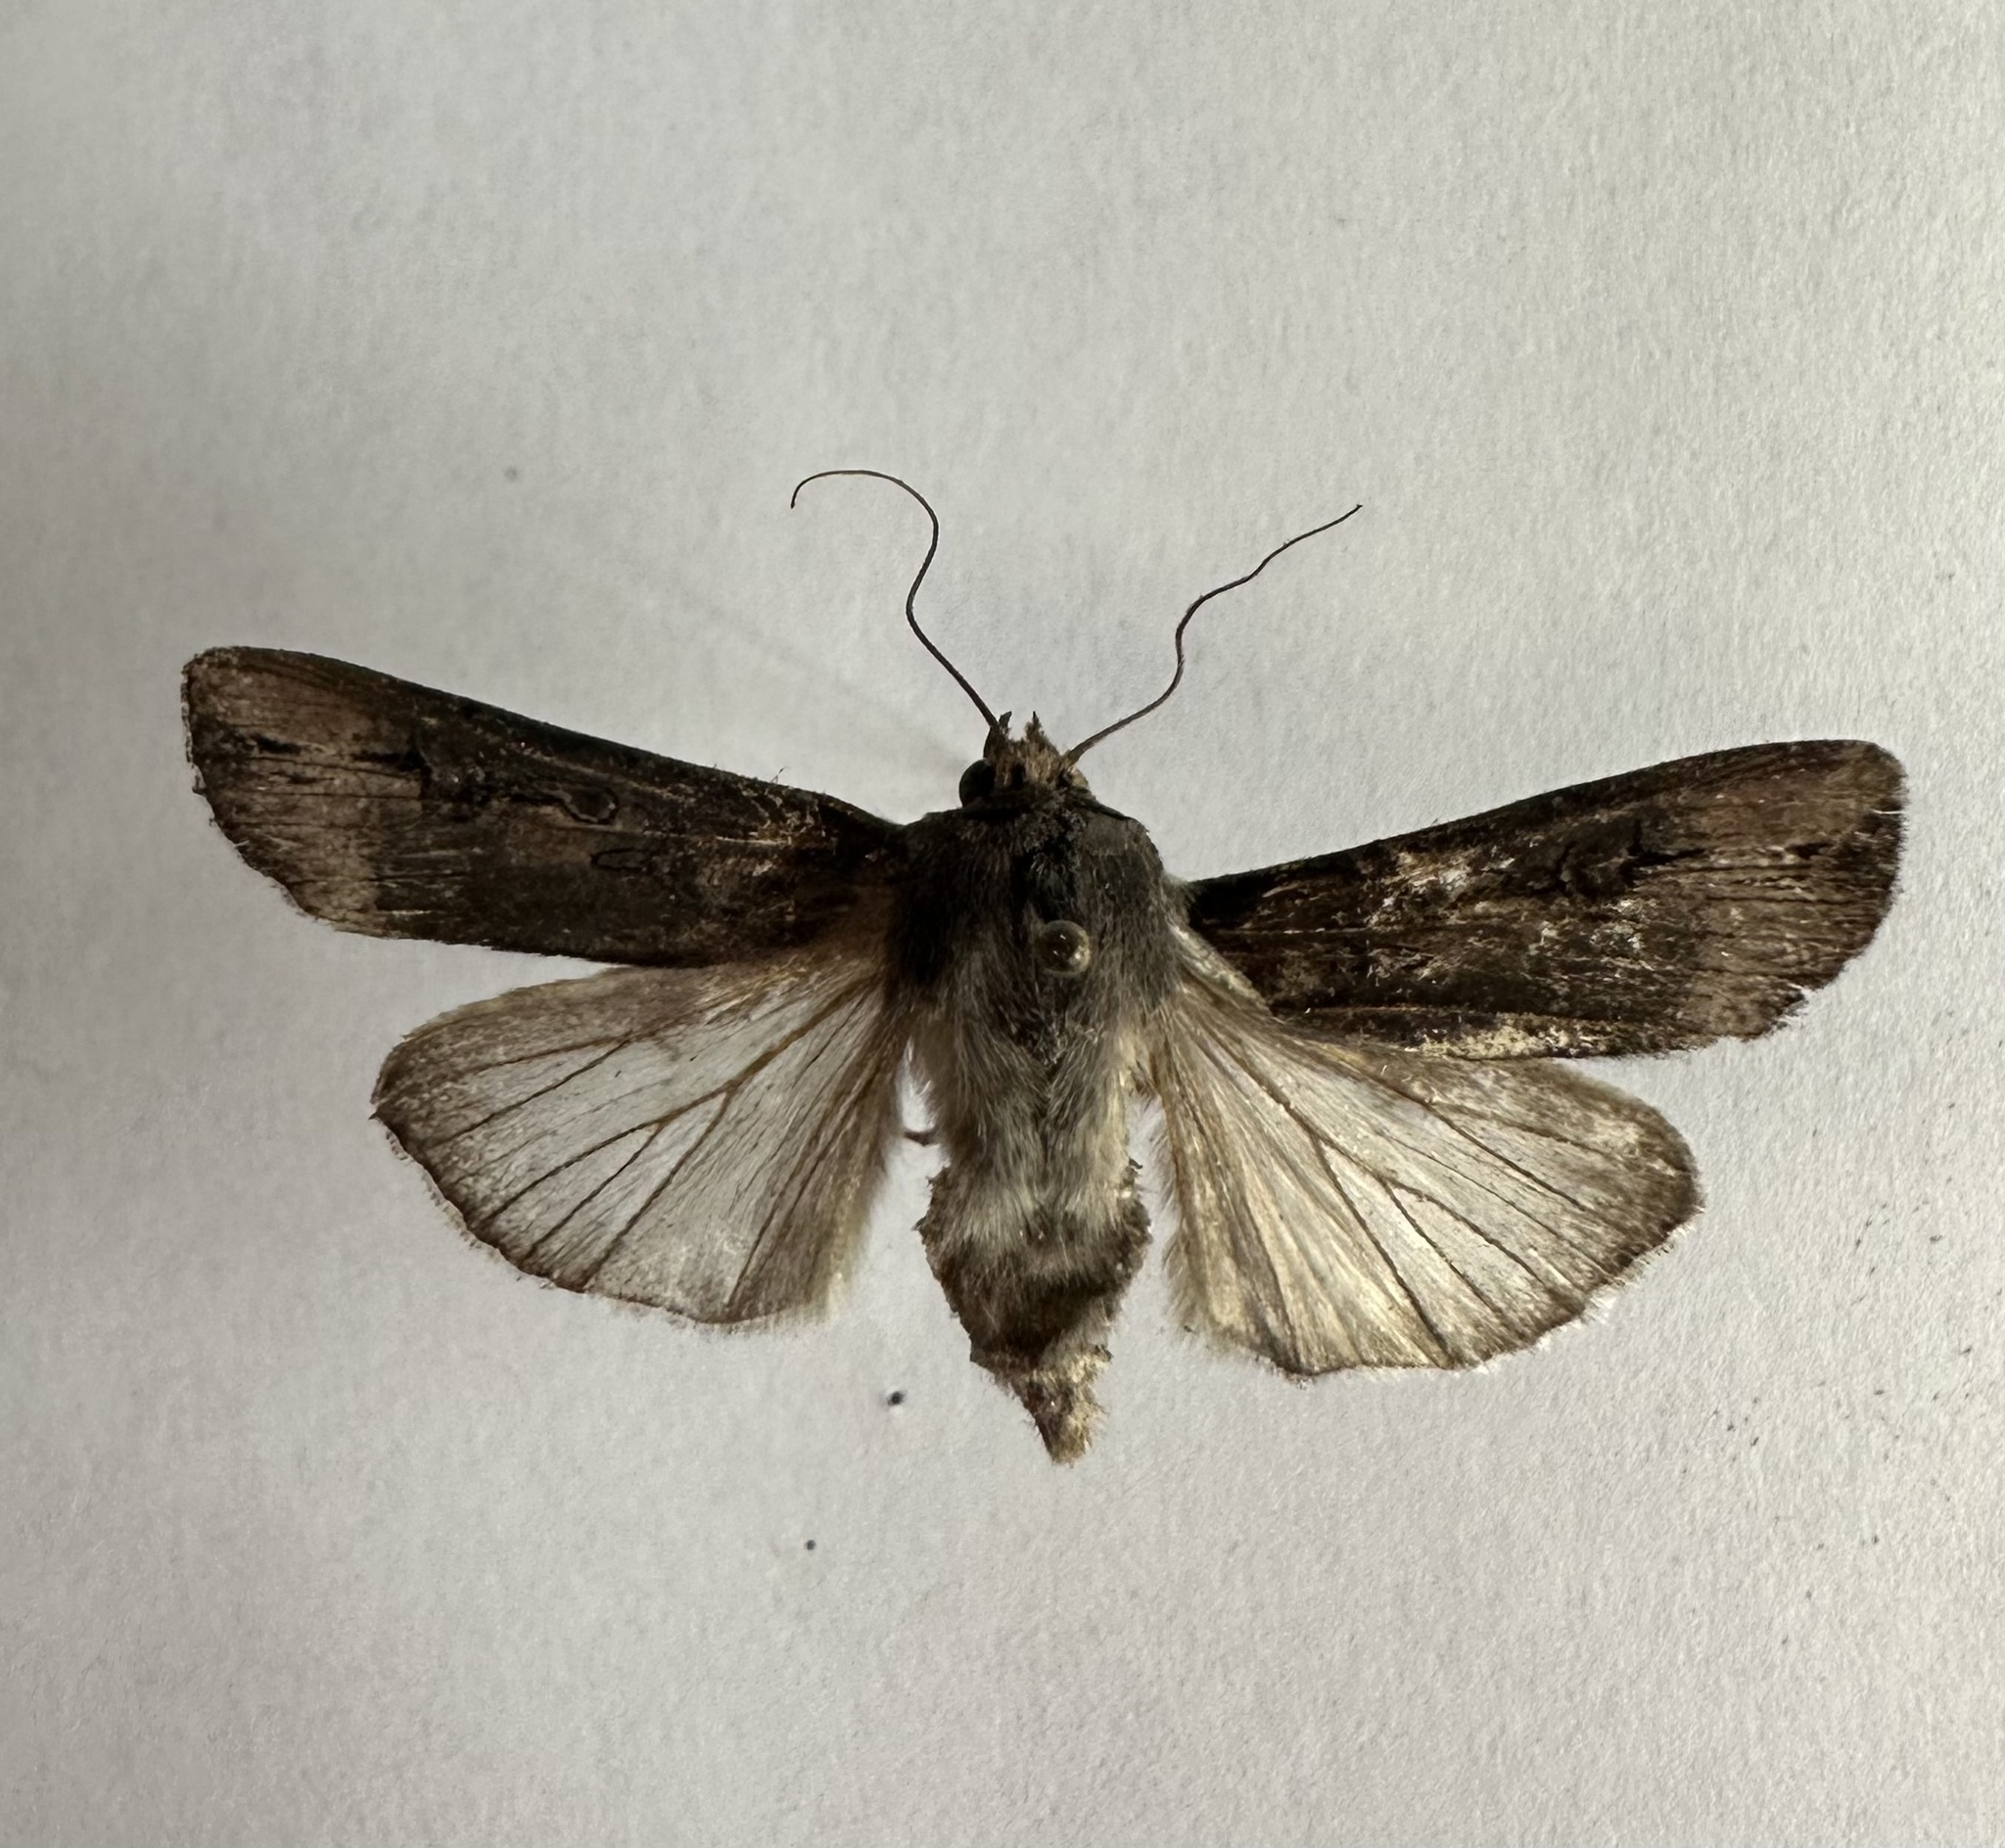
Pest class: cutworms